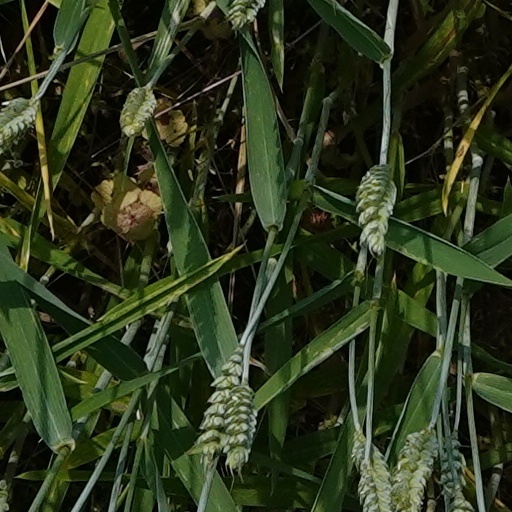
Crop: wheat